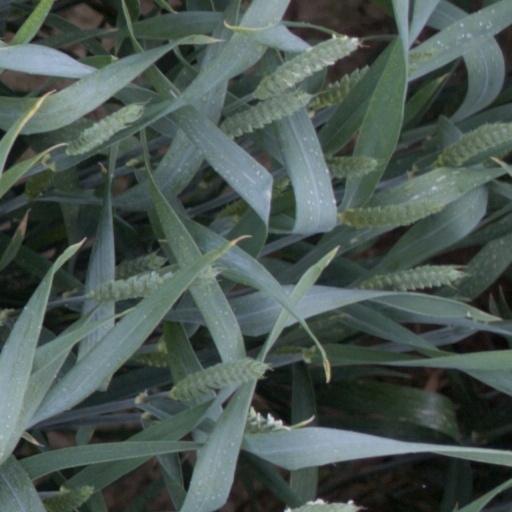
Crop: wheat